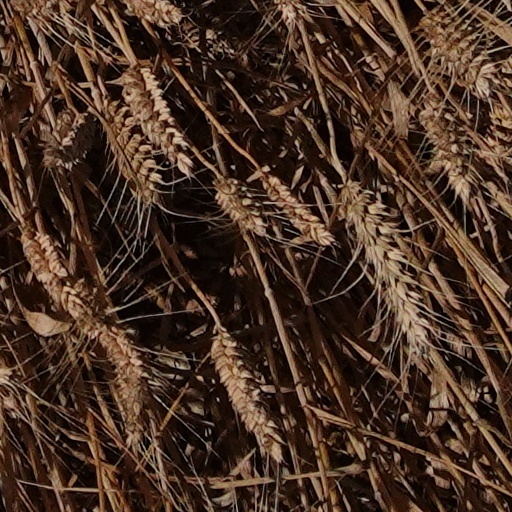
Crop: wheat